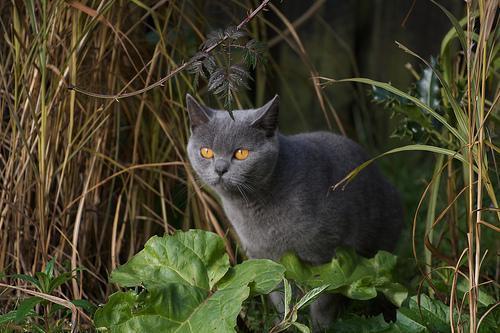
British Shorthair